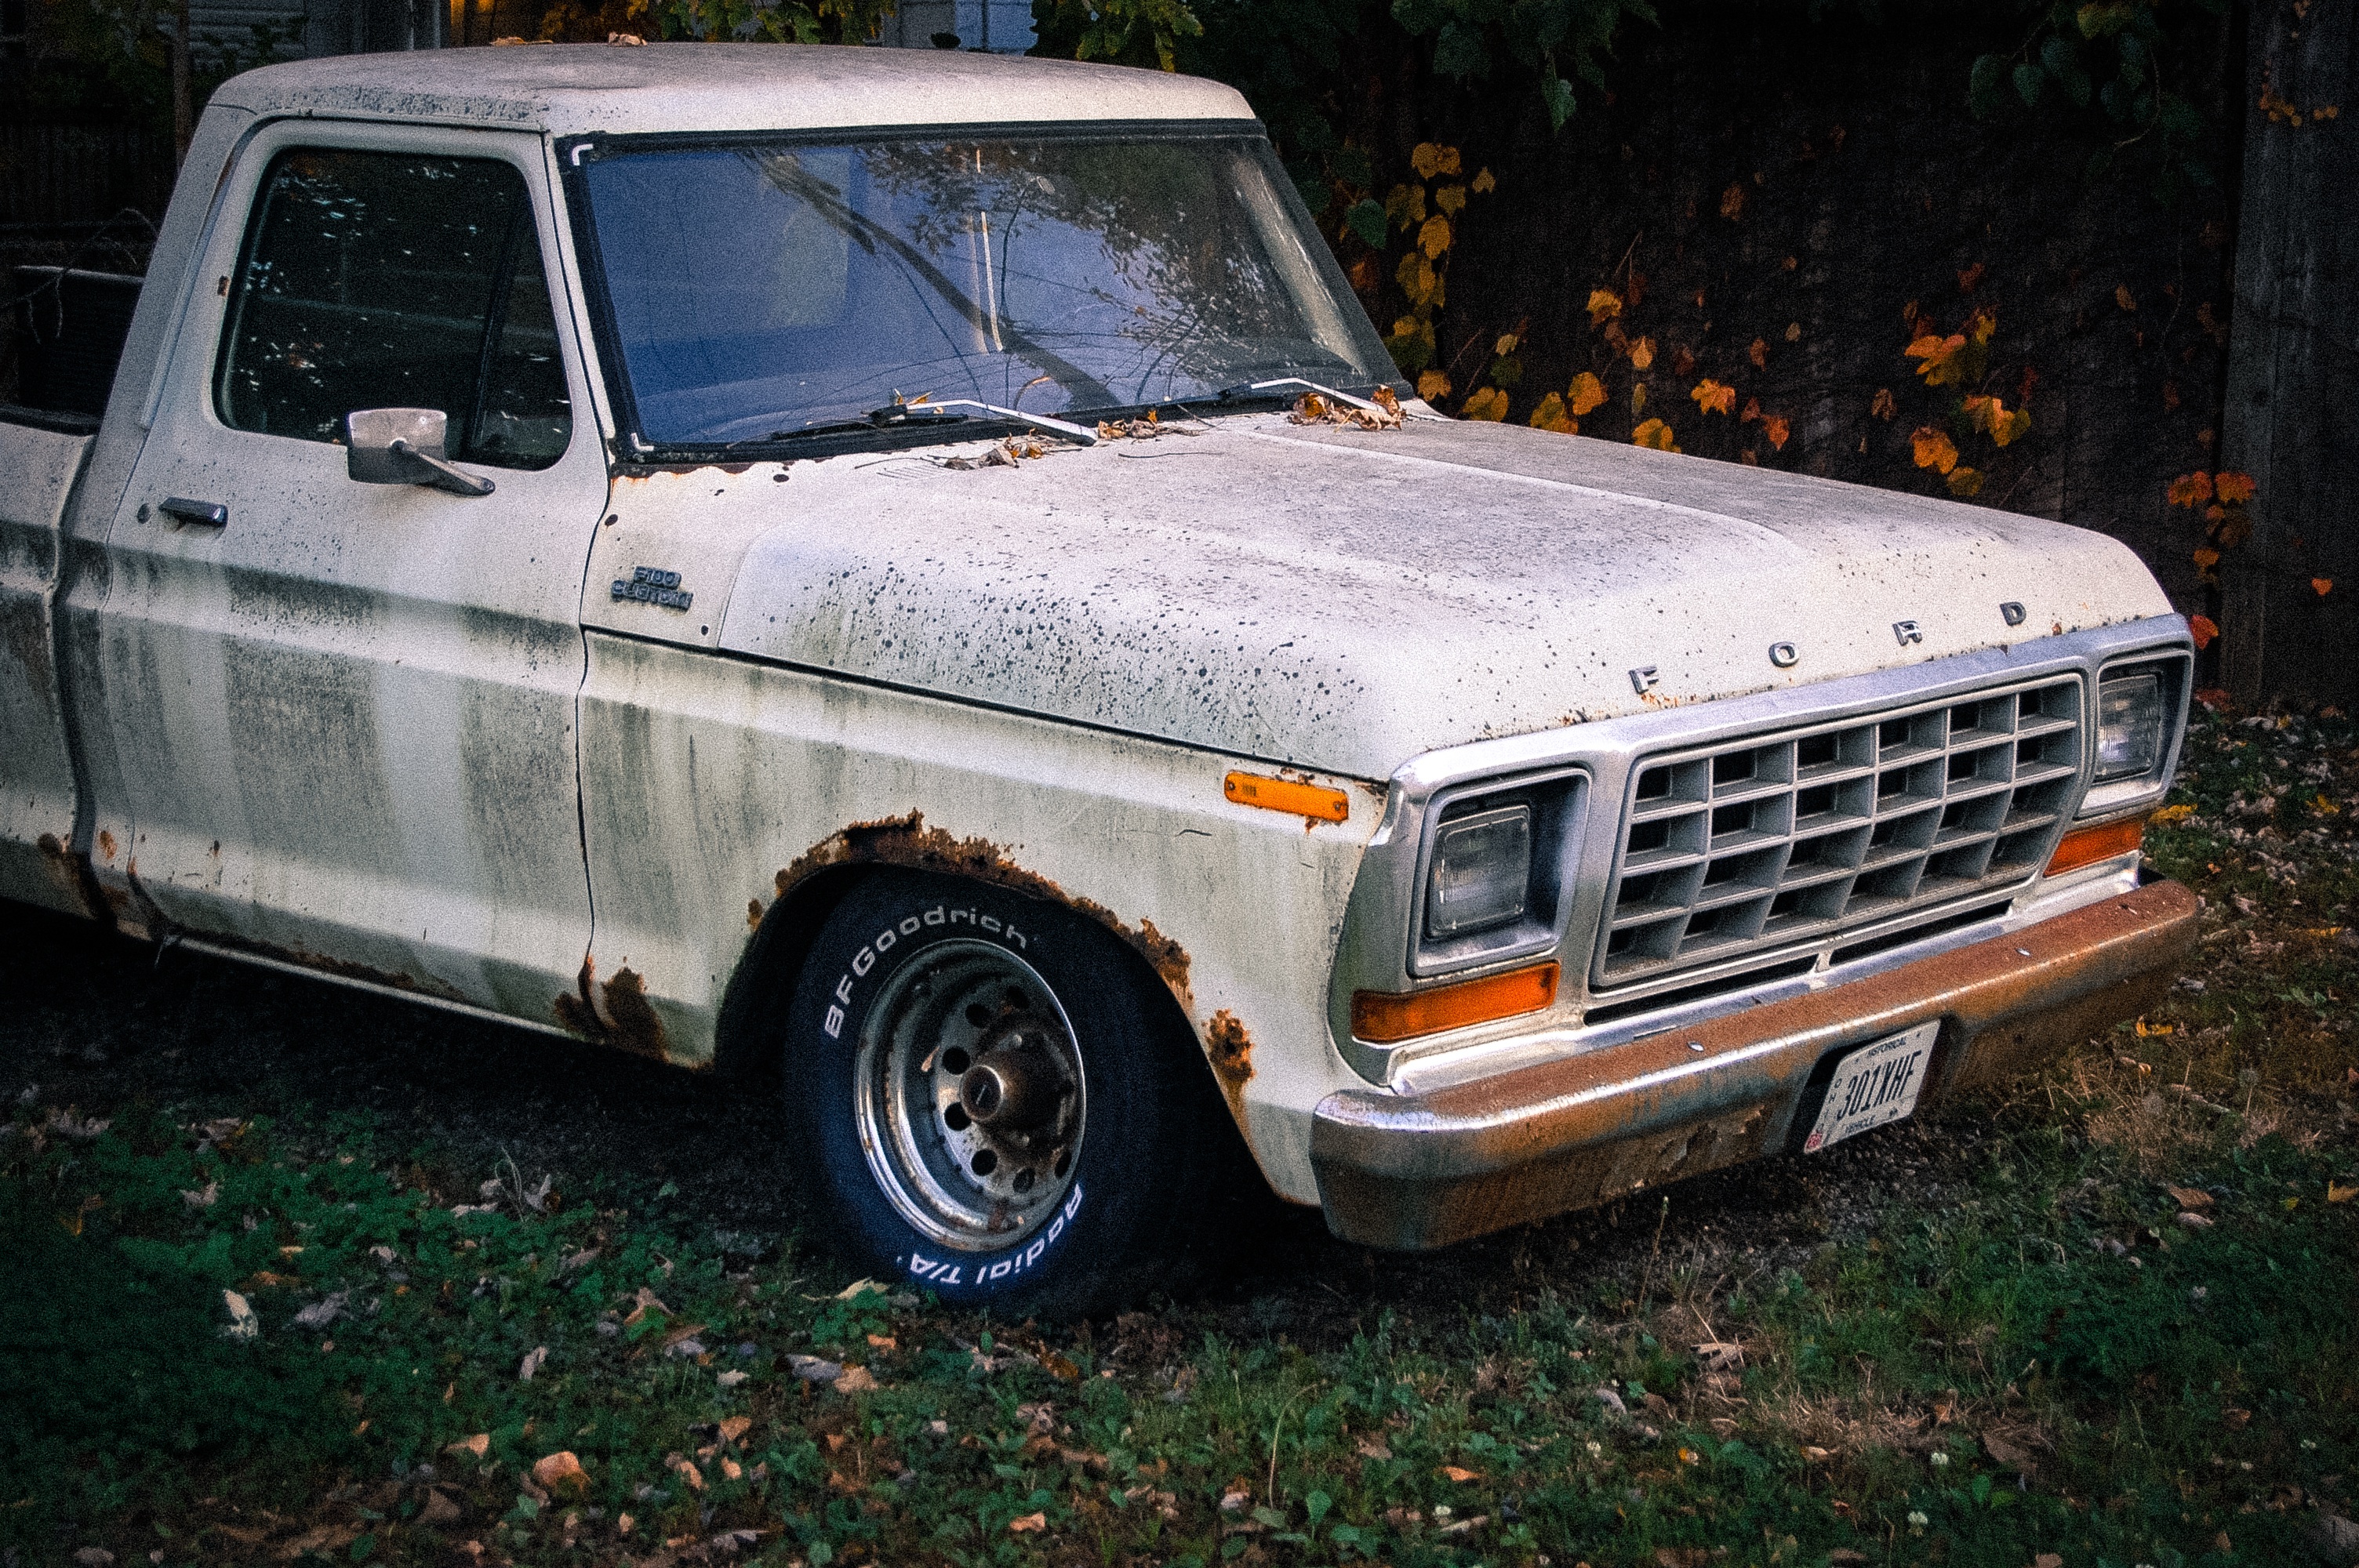
car, truck, vehicle, bumper, ford, antique car, pickup truck, sport utility vehicle, land vehicle, automobile make, automotive exterior, compact sport utility vehicle, ford f series